Mohammad Reza Ale Ebrahim

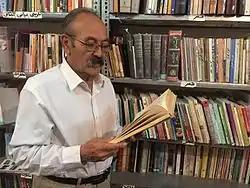

Mohammad Reza Ale Ebrahim (born 24 October 1951 in Estahban) is an Iranian writer, researcher and anthropologist. He has so far published more than 20 books on the culture, literature and the history of Estahban, a city in Fars province in Iran. He writes short stories besides conducting research on culture and the oral lore of the people of Estahban.